Lichfield

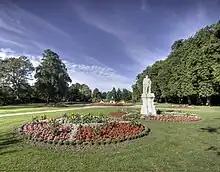
Beacon Park, in the city centre, hosts a wide range of community events.

Lichfield's wealth grew along with its importance as an ecclesiastical centre. The original settlement prospered as the place where pilgrims gathered to worship at the shrine of St Chad: this practice continued until the Reformation, when the shrine was destroyed.